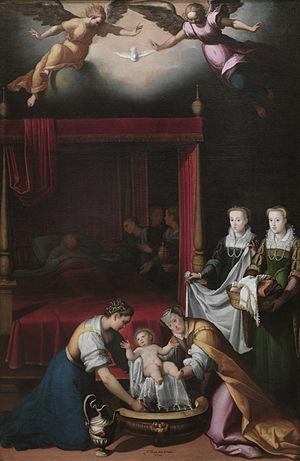
Juan Pantoja de La Cruz est un peintre espagnol, un des plus représentatifs des peintres de cour de l'école espagnole. Il travaille pour Philippe II et Philippe III. Le Musée du Prado contient des exemples de son style sévère de portrait.